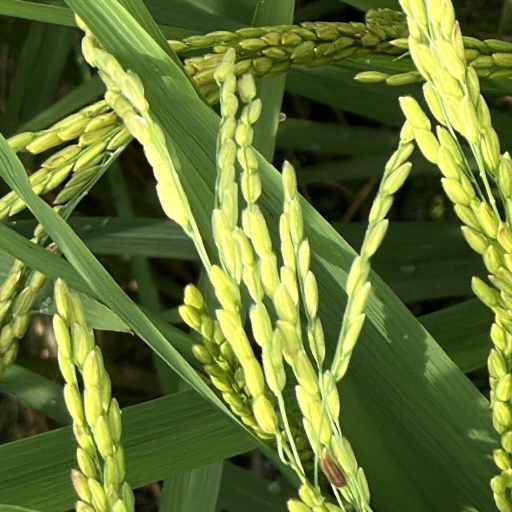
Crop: rice